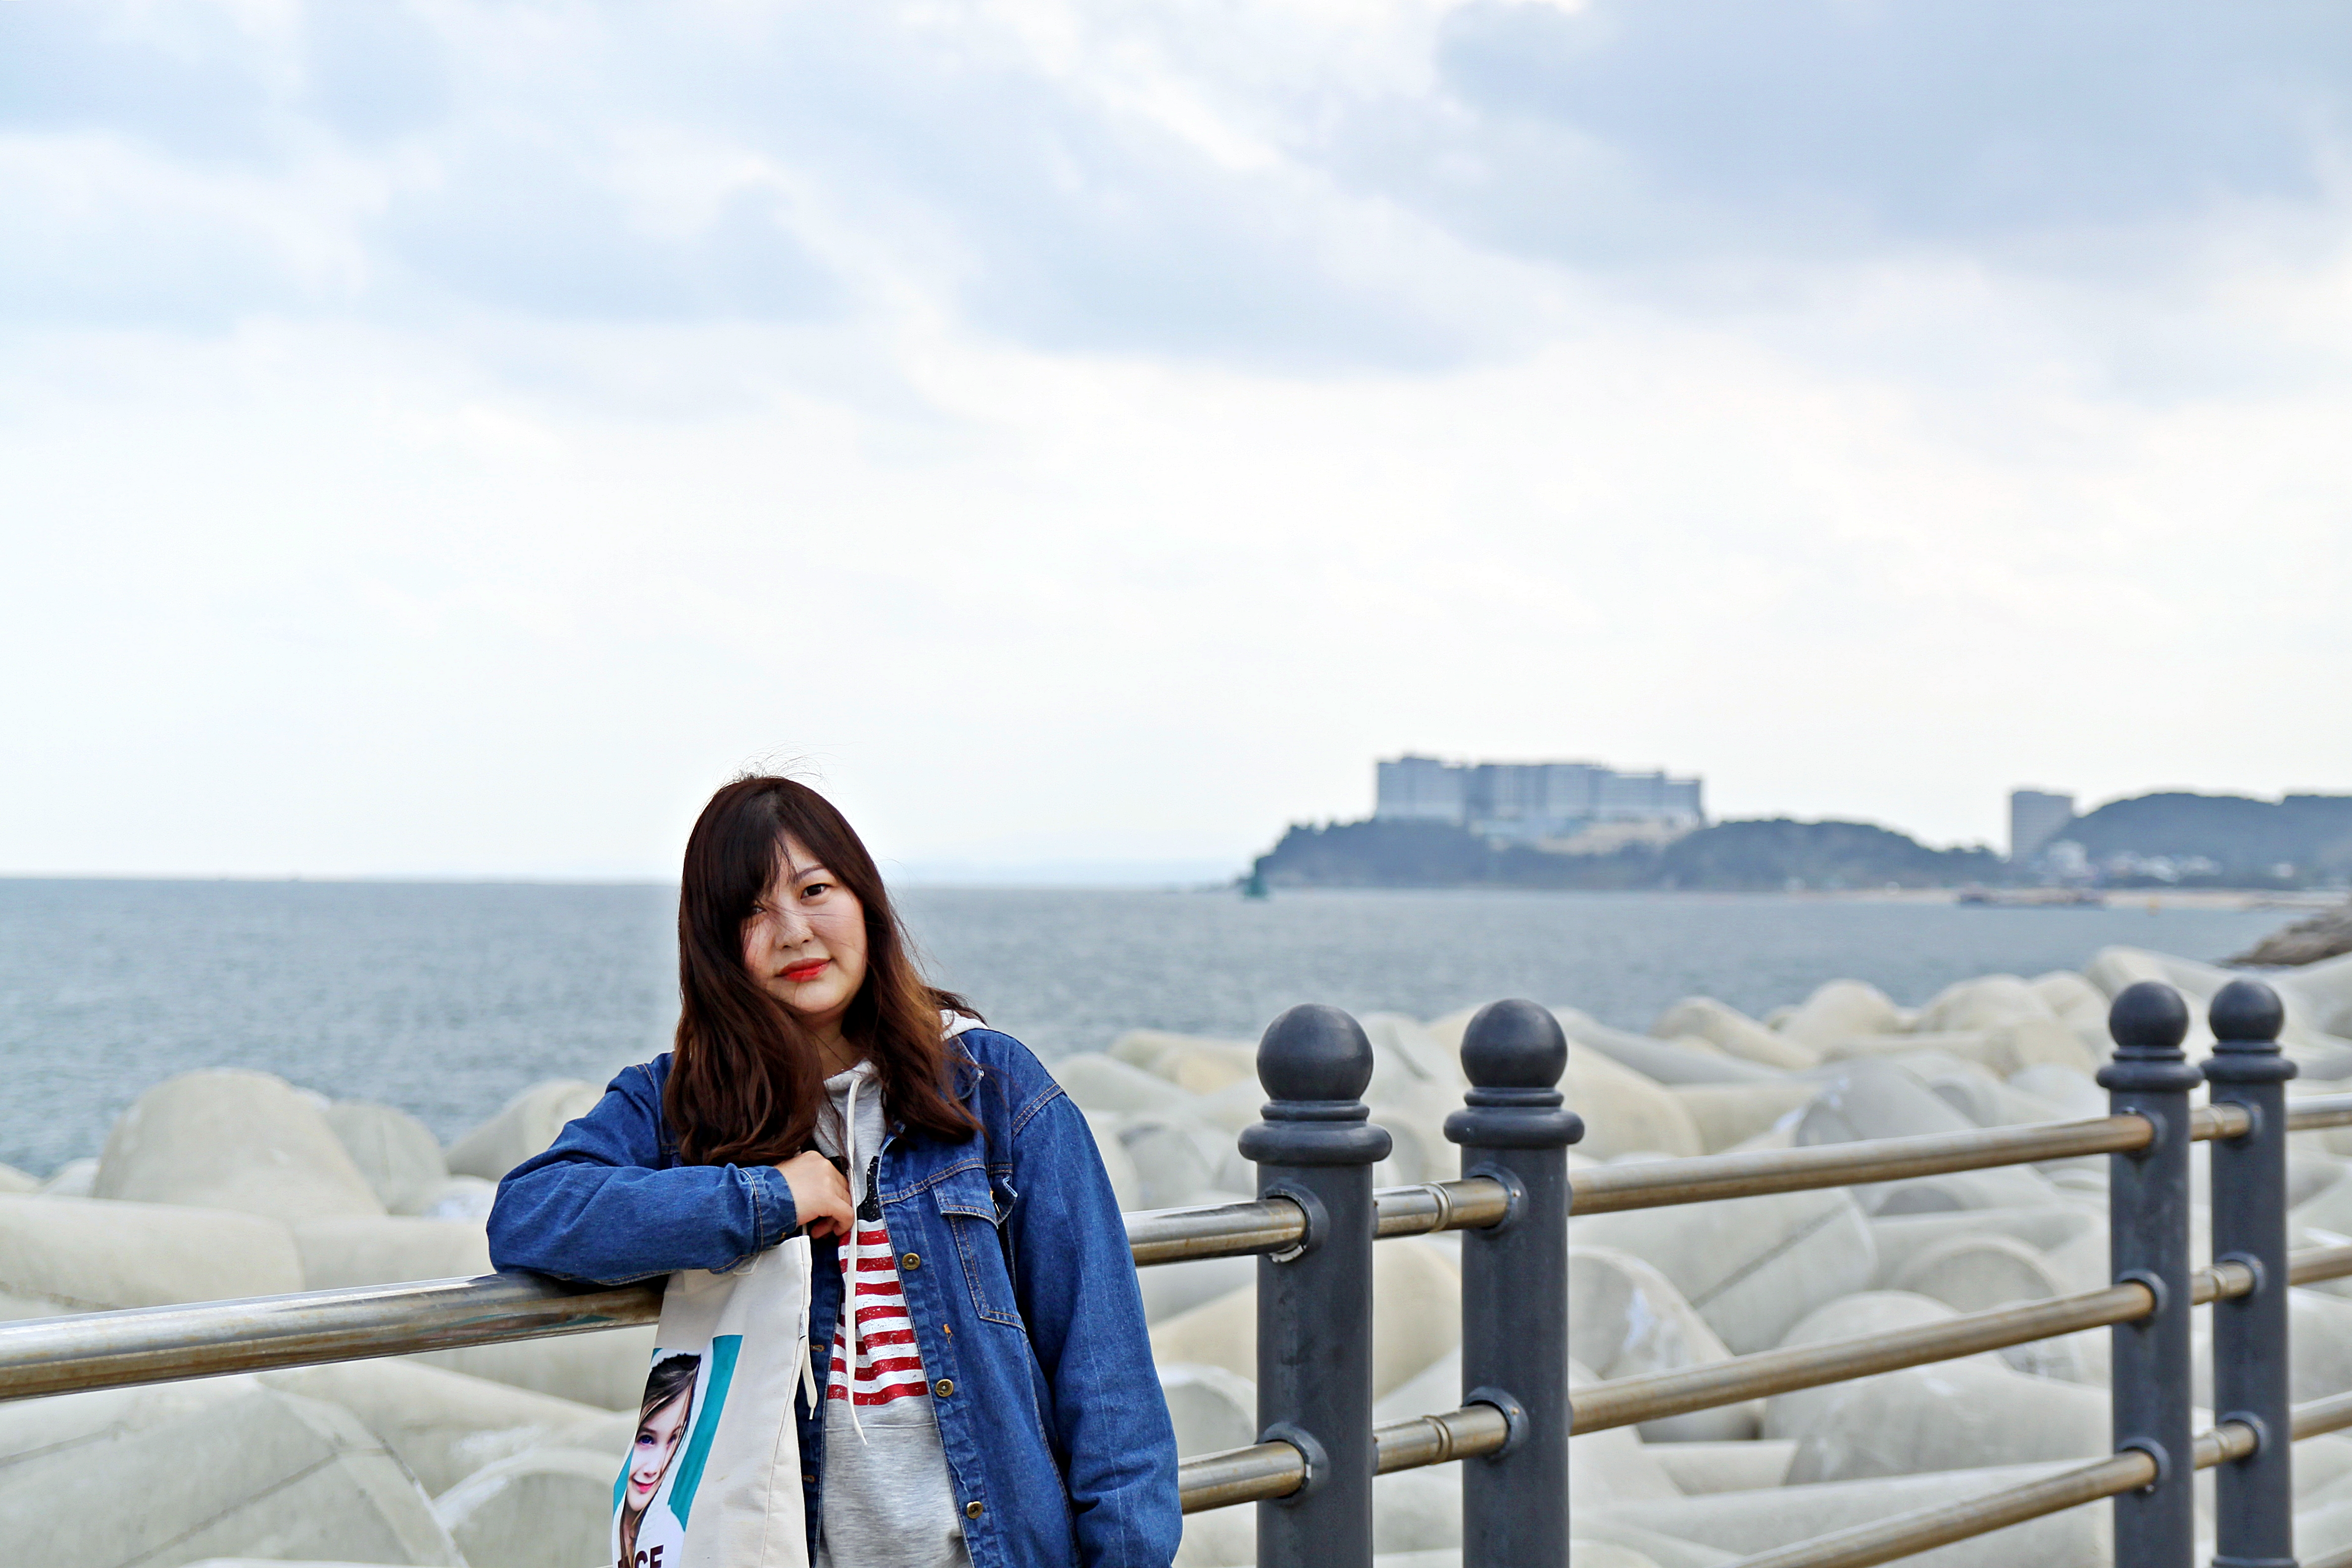
love, blue, tourism, travel, sky, vacation, sea, ocean, outerwear, leisure, photography, cloud, coast, honeymoon, bay